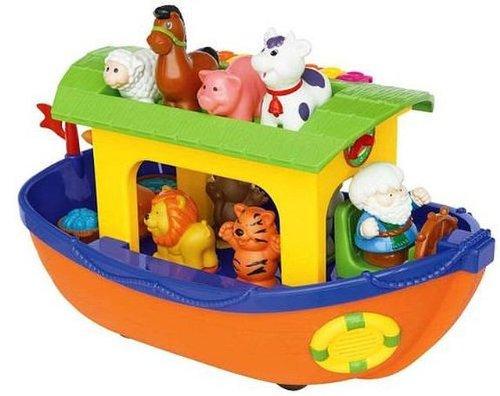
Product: Kiddieland Toys Limited Fun n' Play Noah's Ark
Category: Toys & Games | Learning & Education
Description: Noah's Ark also features realistic water and bell sound.
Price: $24.99
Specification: ProductDimensions:9.8x5.5x5.5inches|ItemWeight:2.2pounds|ShippingWeight:4.55pounds(Viewshippingratesandpolicies)|DomesticShipping:Currently,itemcanbeshippedonlywithintheU.S.andtoAPO/FPOaddresses.ForAPO/FPOshipments,pleasecheckwiththemanufacturerregardingwarrantyandsupportissues.|InternationalShipping:ThisitemcanbeshippedtoselectcountriesoutsideoftheU.S.LearnMore|ASIN:B000VYTYA2|Itemmodelnumber:031880|Manufacturerrecommendedage:12months-5years|Batteries:2AAbatteriesrequired.(included)|Discontinuedbymanufacturer:Yes